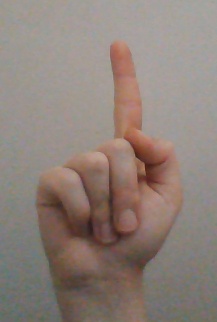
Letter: bb